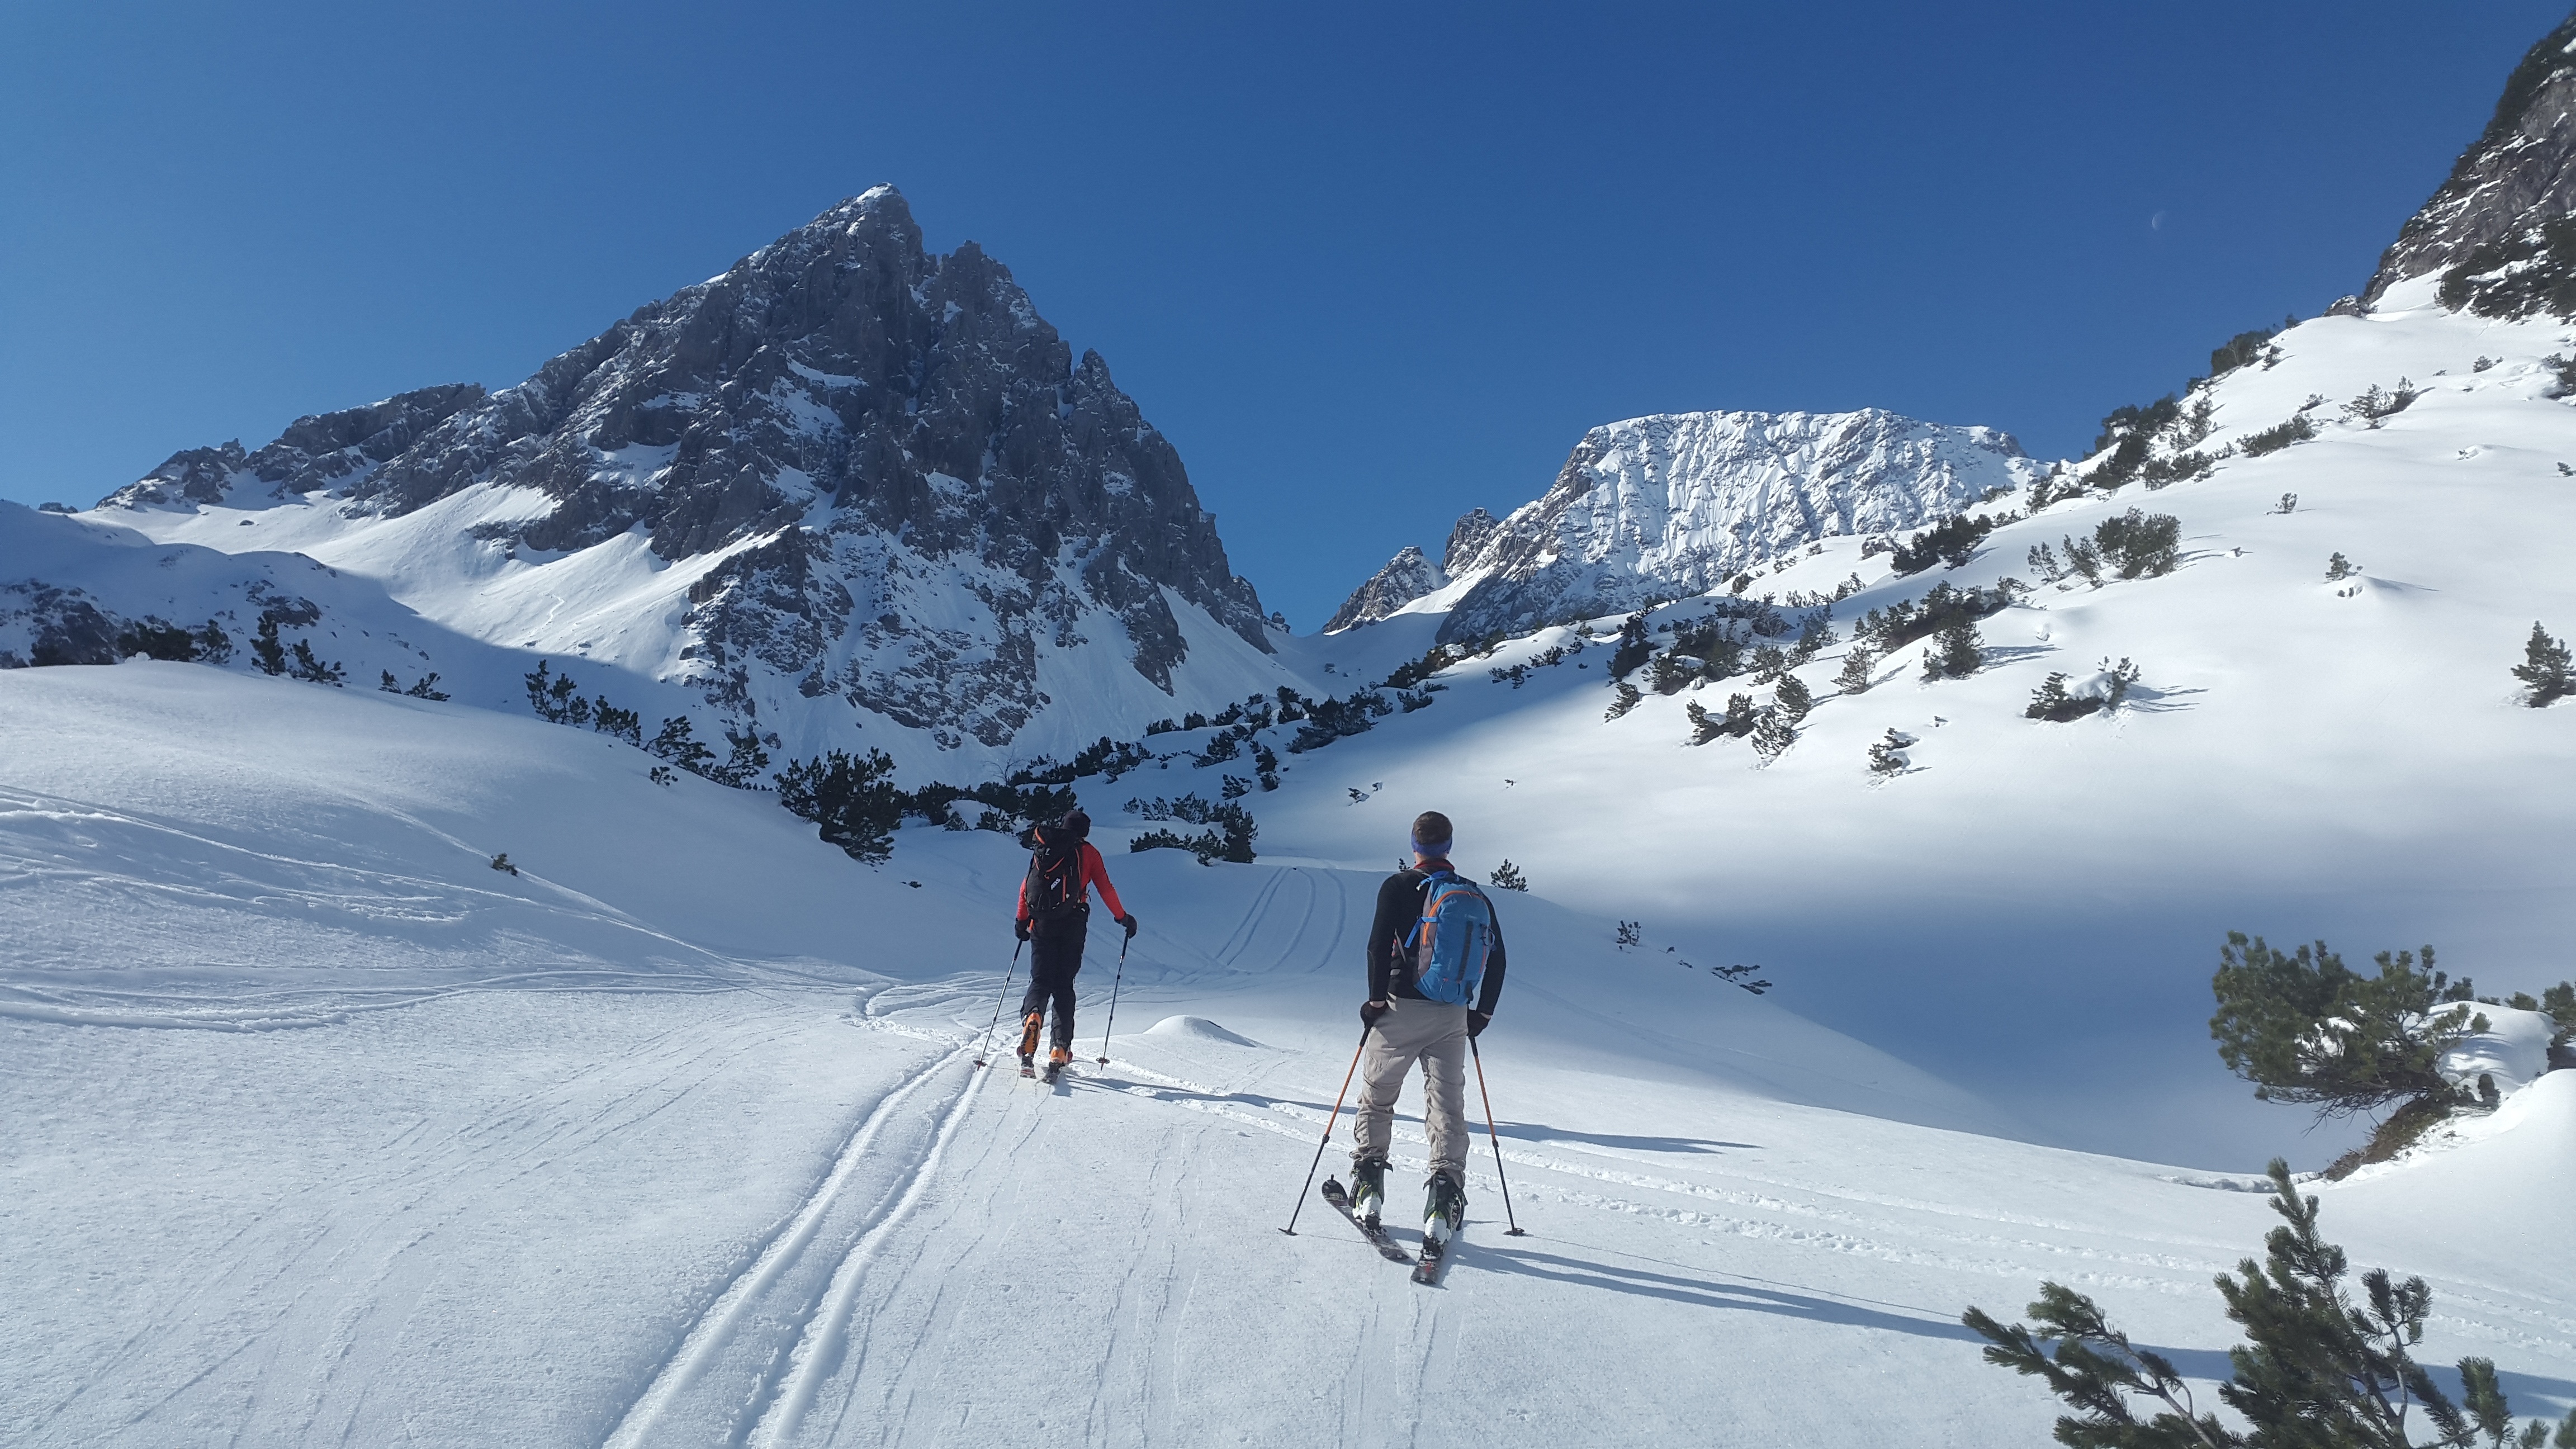
tree, mountain, snow, winter, sky, adventure, valley, mountain range, glacier, snowy, alpine, skiing, terrain, ridge, summit, mountaineering, winter sport, cool image, massif, mountains, alps, ski, fell, cirque, cool photo, wintry, piste, moraine, backcountry skiiing, ski touring, mountain pass, bergtour, alpinism, lech valley, cross country skiing, nordic skiing, ski mountaineering, ski equipment, mountainous landforms, glacial landform, geological phenomenon, ar te, skitouren predecessor